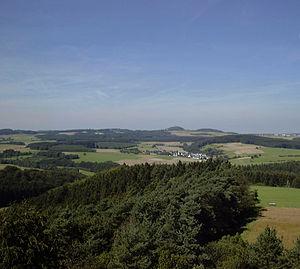
L'Eifel [ɛfɛl] est une région de collines en Allemagne occidentale, au sud de Cologne, et au sud-est des cantons de l'est de la Belgique. Elle occupe le Sud-Ouest de la Rhénanie-du-Nord-Westphalie et le Nord-Ouest de la Rhénanie-Palatinat. Elle avoisine la Belgique et le Luxembourg.